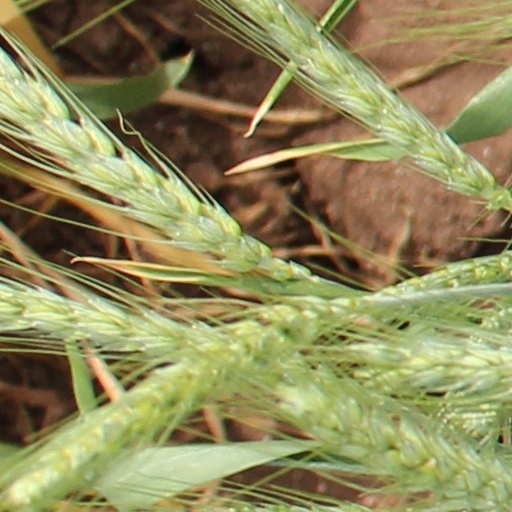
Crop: wheat